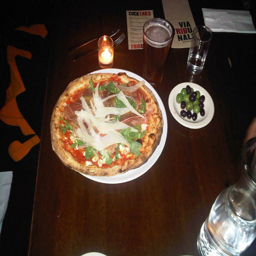
A pizza on a table with a bowl of grapes and drinks.
A large pizza with toppings on a table in a dark room.
A glass of beer sits next to the pizza.
A pizza sitting on a table next to a plate of olives.
A close up of a piece of pizza sitting on a table.